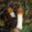
Label: mushroom